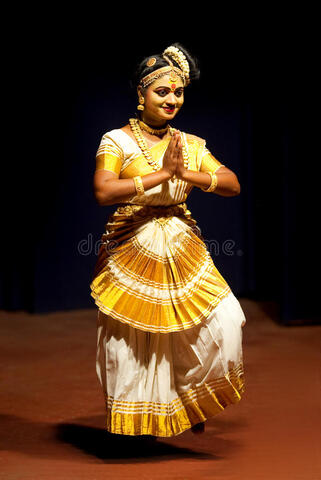
Dance form: mohiniyattam